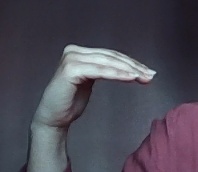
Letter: haa